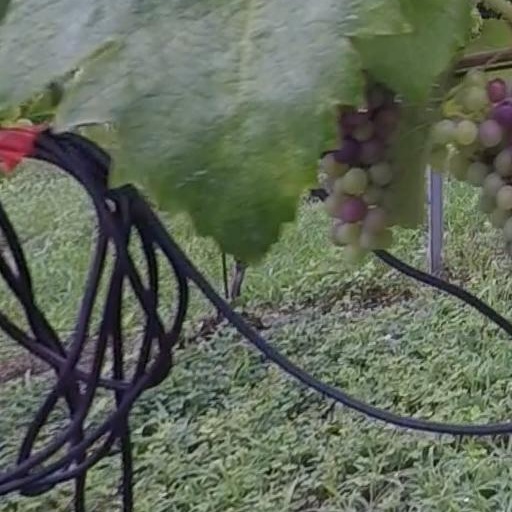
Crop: grape